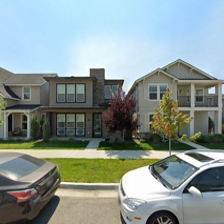
Label: streetView